King of Trios

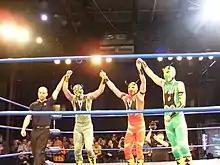
(From left to right) Soldier Ant, Fire Ant and Green Ant of The Colony, the 2011 King of Trios

The 2010 King of Trios tournament took place April 23, 24 and 25 at The Arena in Philadelphia, Pennsylvania. Like the previous year, 16 teams entered the tournament. The team of Aeroform and Johnny Gargano earned the final spot in the tournament by winning Absolute Intense Wrestling's 16-team Jack of All Trios tournament, held on April 9 and 10. Team Delicioso was originally scheduled to consist of Cassandro, El Hijo del Ice Cream and Ice Cream, Jr., but Cassandro was forced to withdraw from the tournament, after breaking his leg at Ring of Honor's The Big Bang! pay-per-view on April 3. He announced on a blog on Chikara's official website that he had hand-picked his replacement as opposed to letting it be decided by a random draw. On April 9 Curry Man was revealed as the replacement. Originally Team Mexico (Jorge "Skayde" Rivera, Turbo and Valiente) was scheduled to enter the tournament, but on April 22 the company announced that both Valiente and Turbo were off the event and that as a result they were severing all ties with Rivera, who was in charge of bringing the two to the event and who reportedly tried to hold the company up for more money, despite failing to deliver Valiente and Turbo, who had already taken bookings elsewhere for the weekend. Their replacement trio, who ended up being the team of The Osirian Portal (Amasis and Ophidian) and Sara Del Rey, was decided at the event by a random draw.